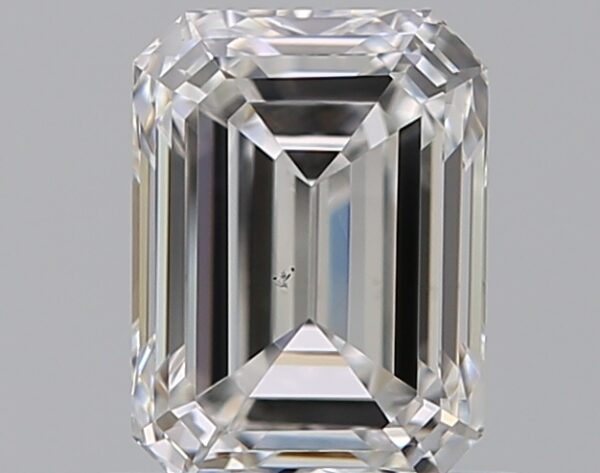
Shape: emerald
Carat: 0.76
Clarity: VS2
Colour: F
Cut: EX
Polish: EX
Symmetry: VG
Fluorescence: F
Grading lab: GIA
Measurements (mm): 5.89 x 4.35 x 2.97